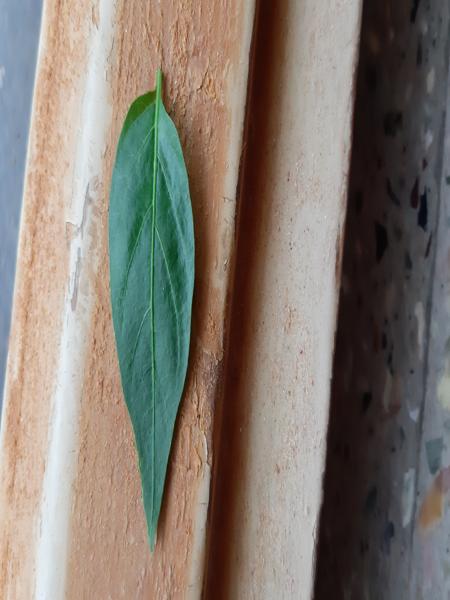
Plant: Chilly